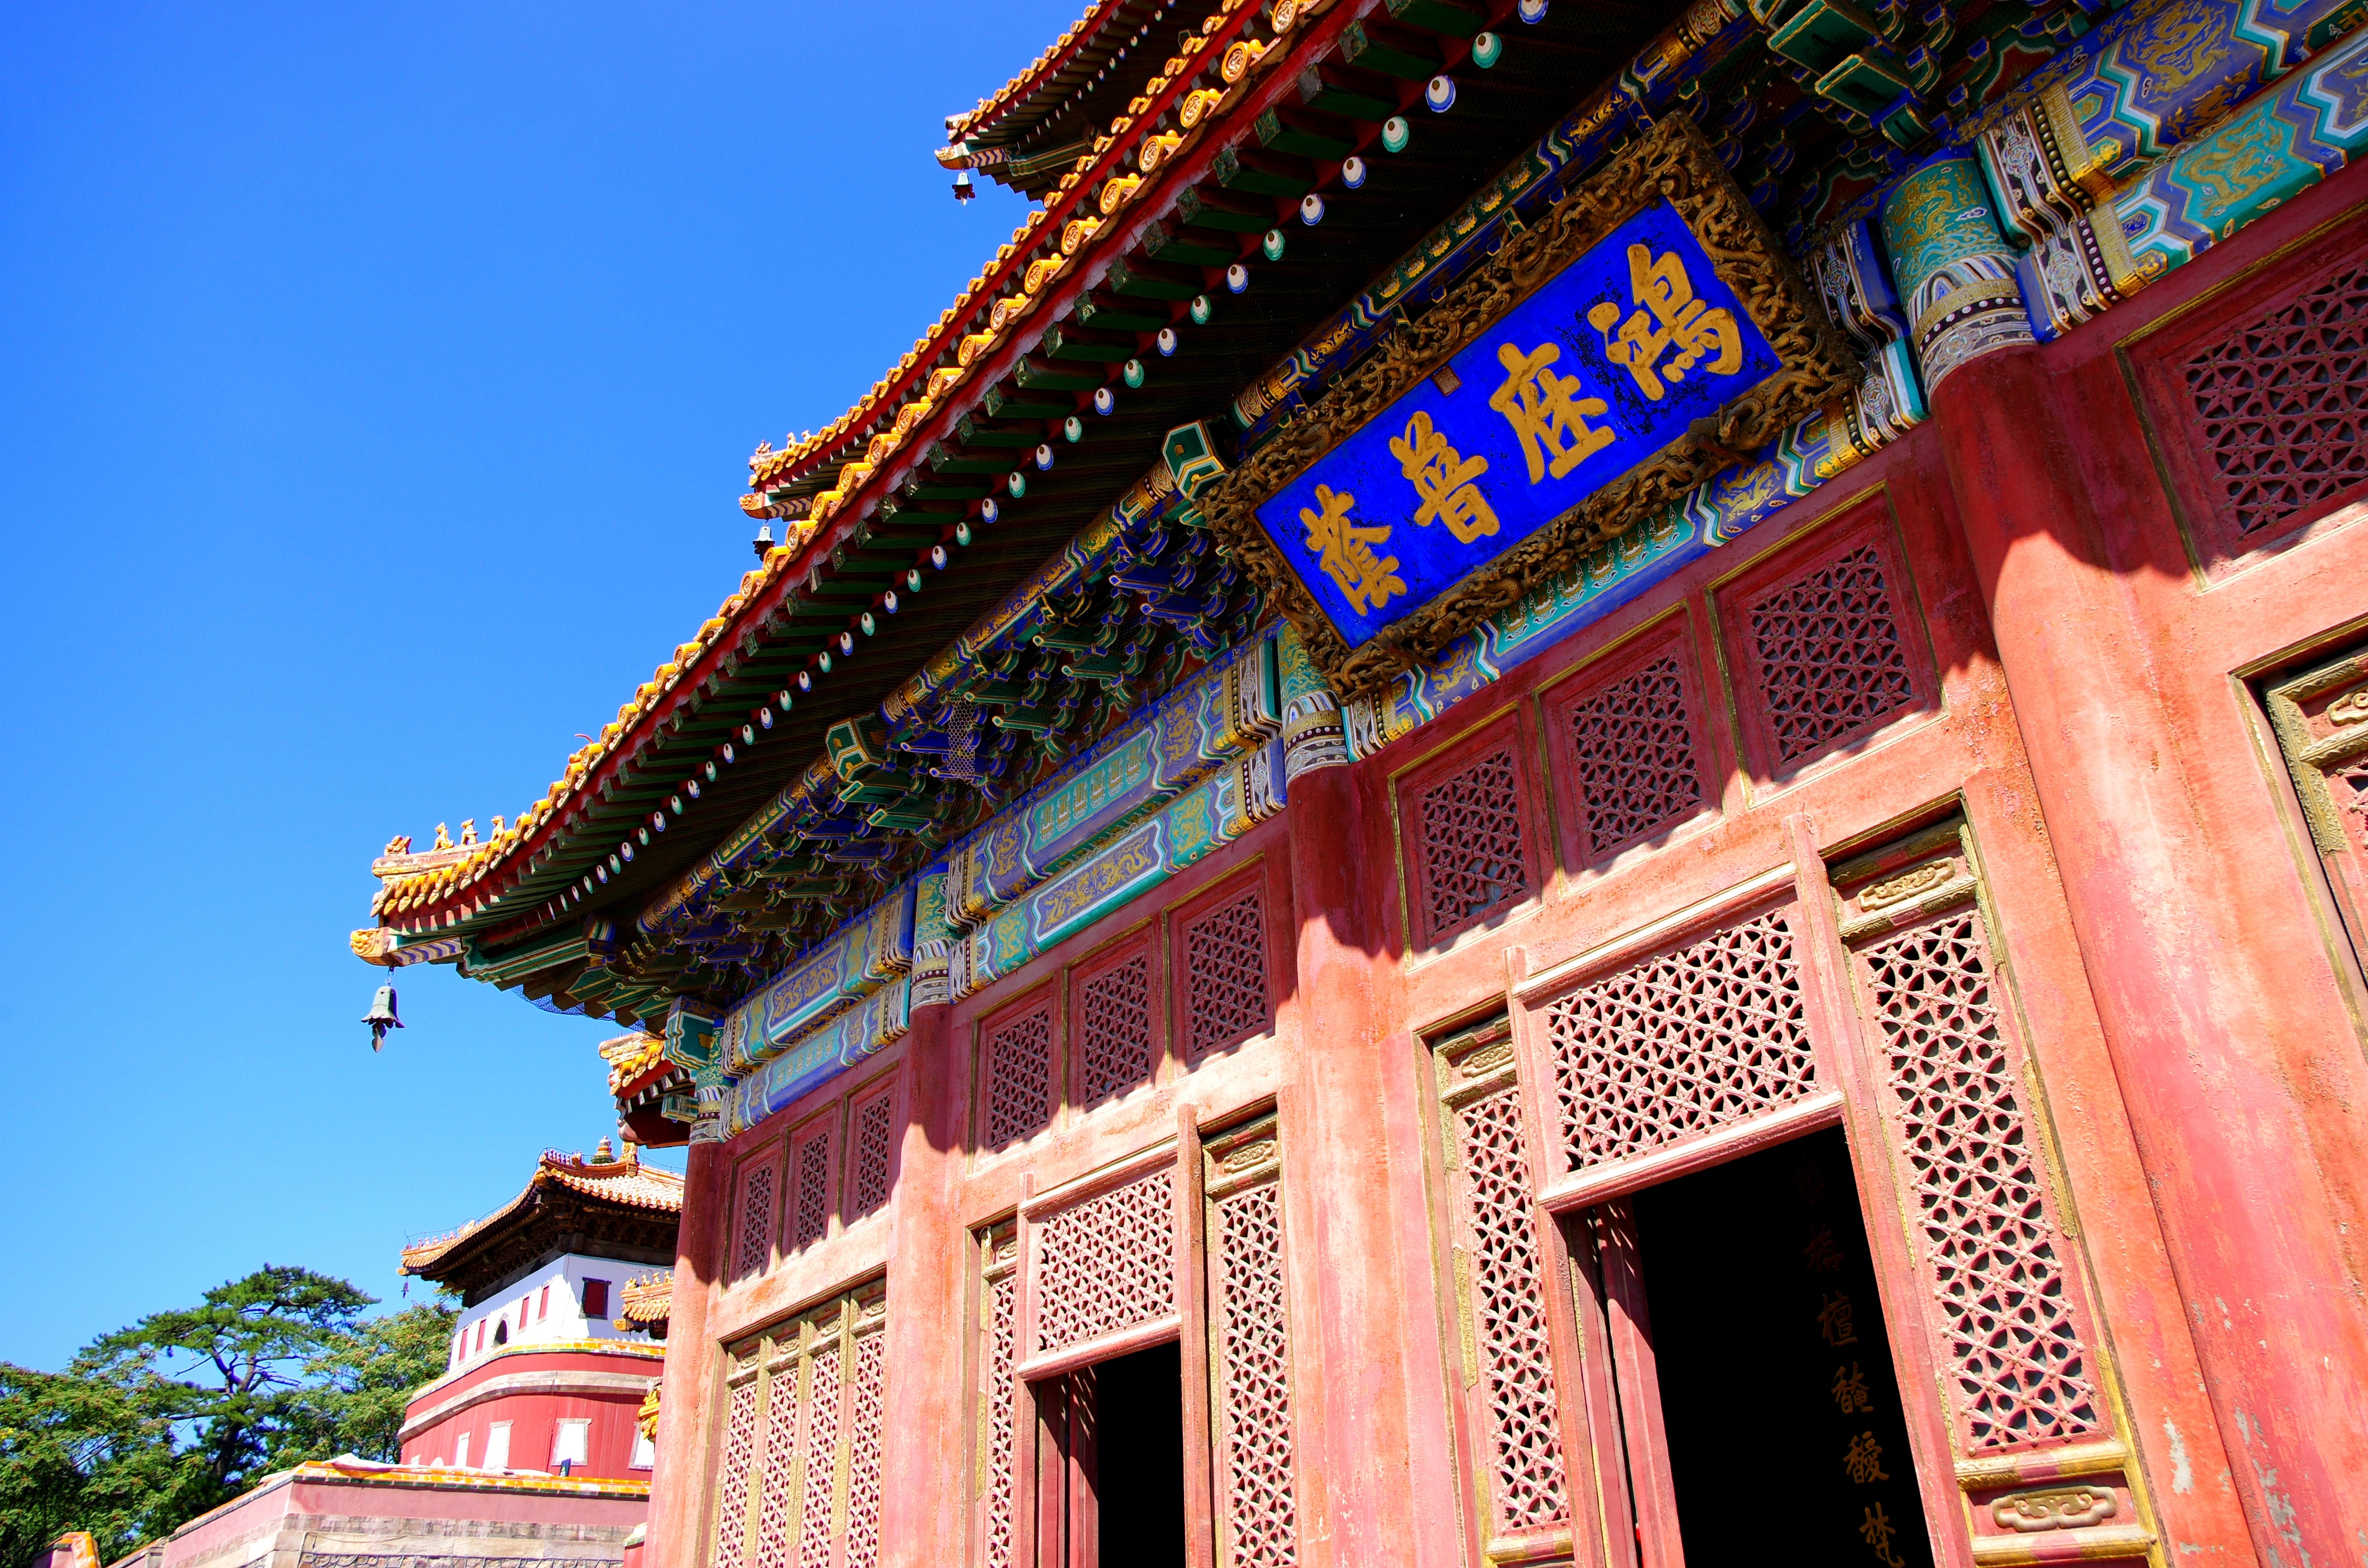
building, palace, place of worship, temple, plaque, shrine, history, china, chinese architecture, traditional, wat, hindu temple, chengde, hebei, mountain resort, puning temple, temple buddhism, cornices, royal garden, emperor qianlong, yubi, shinto shrine